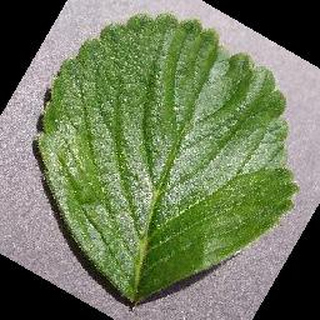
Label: healthy_strawberry